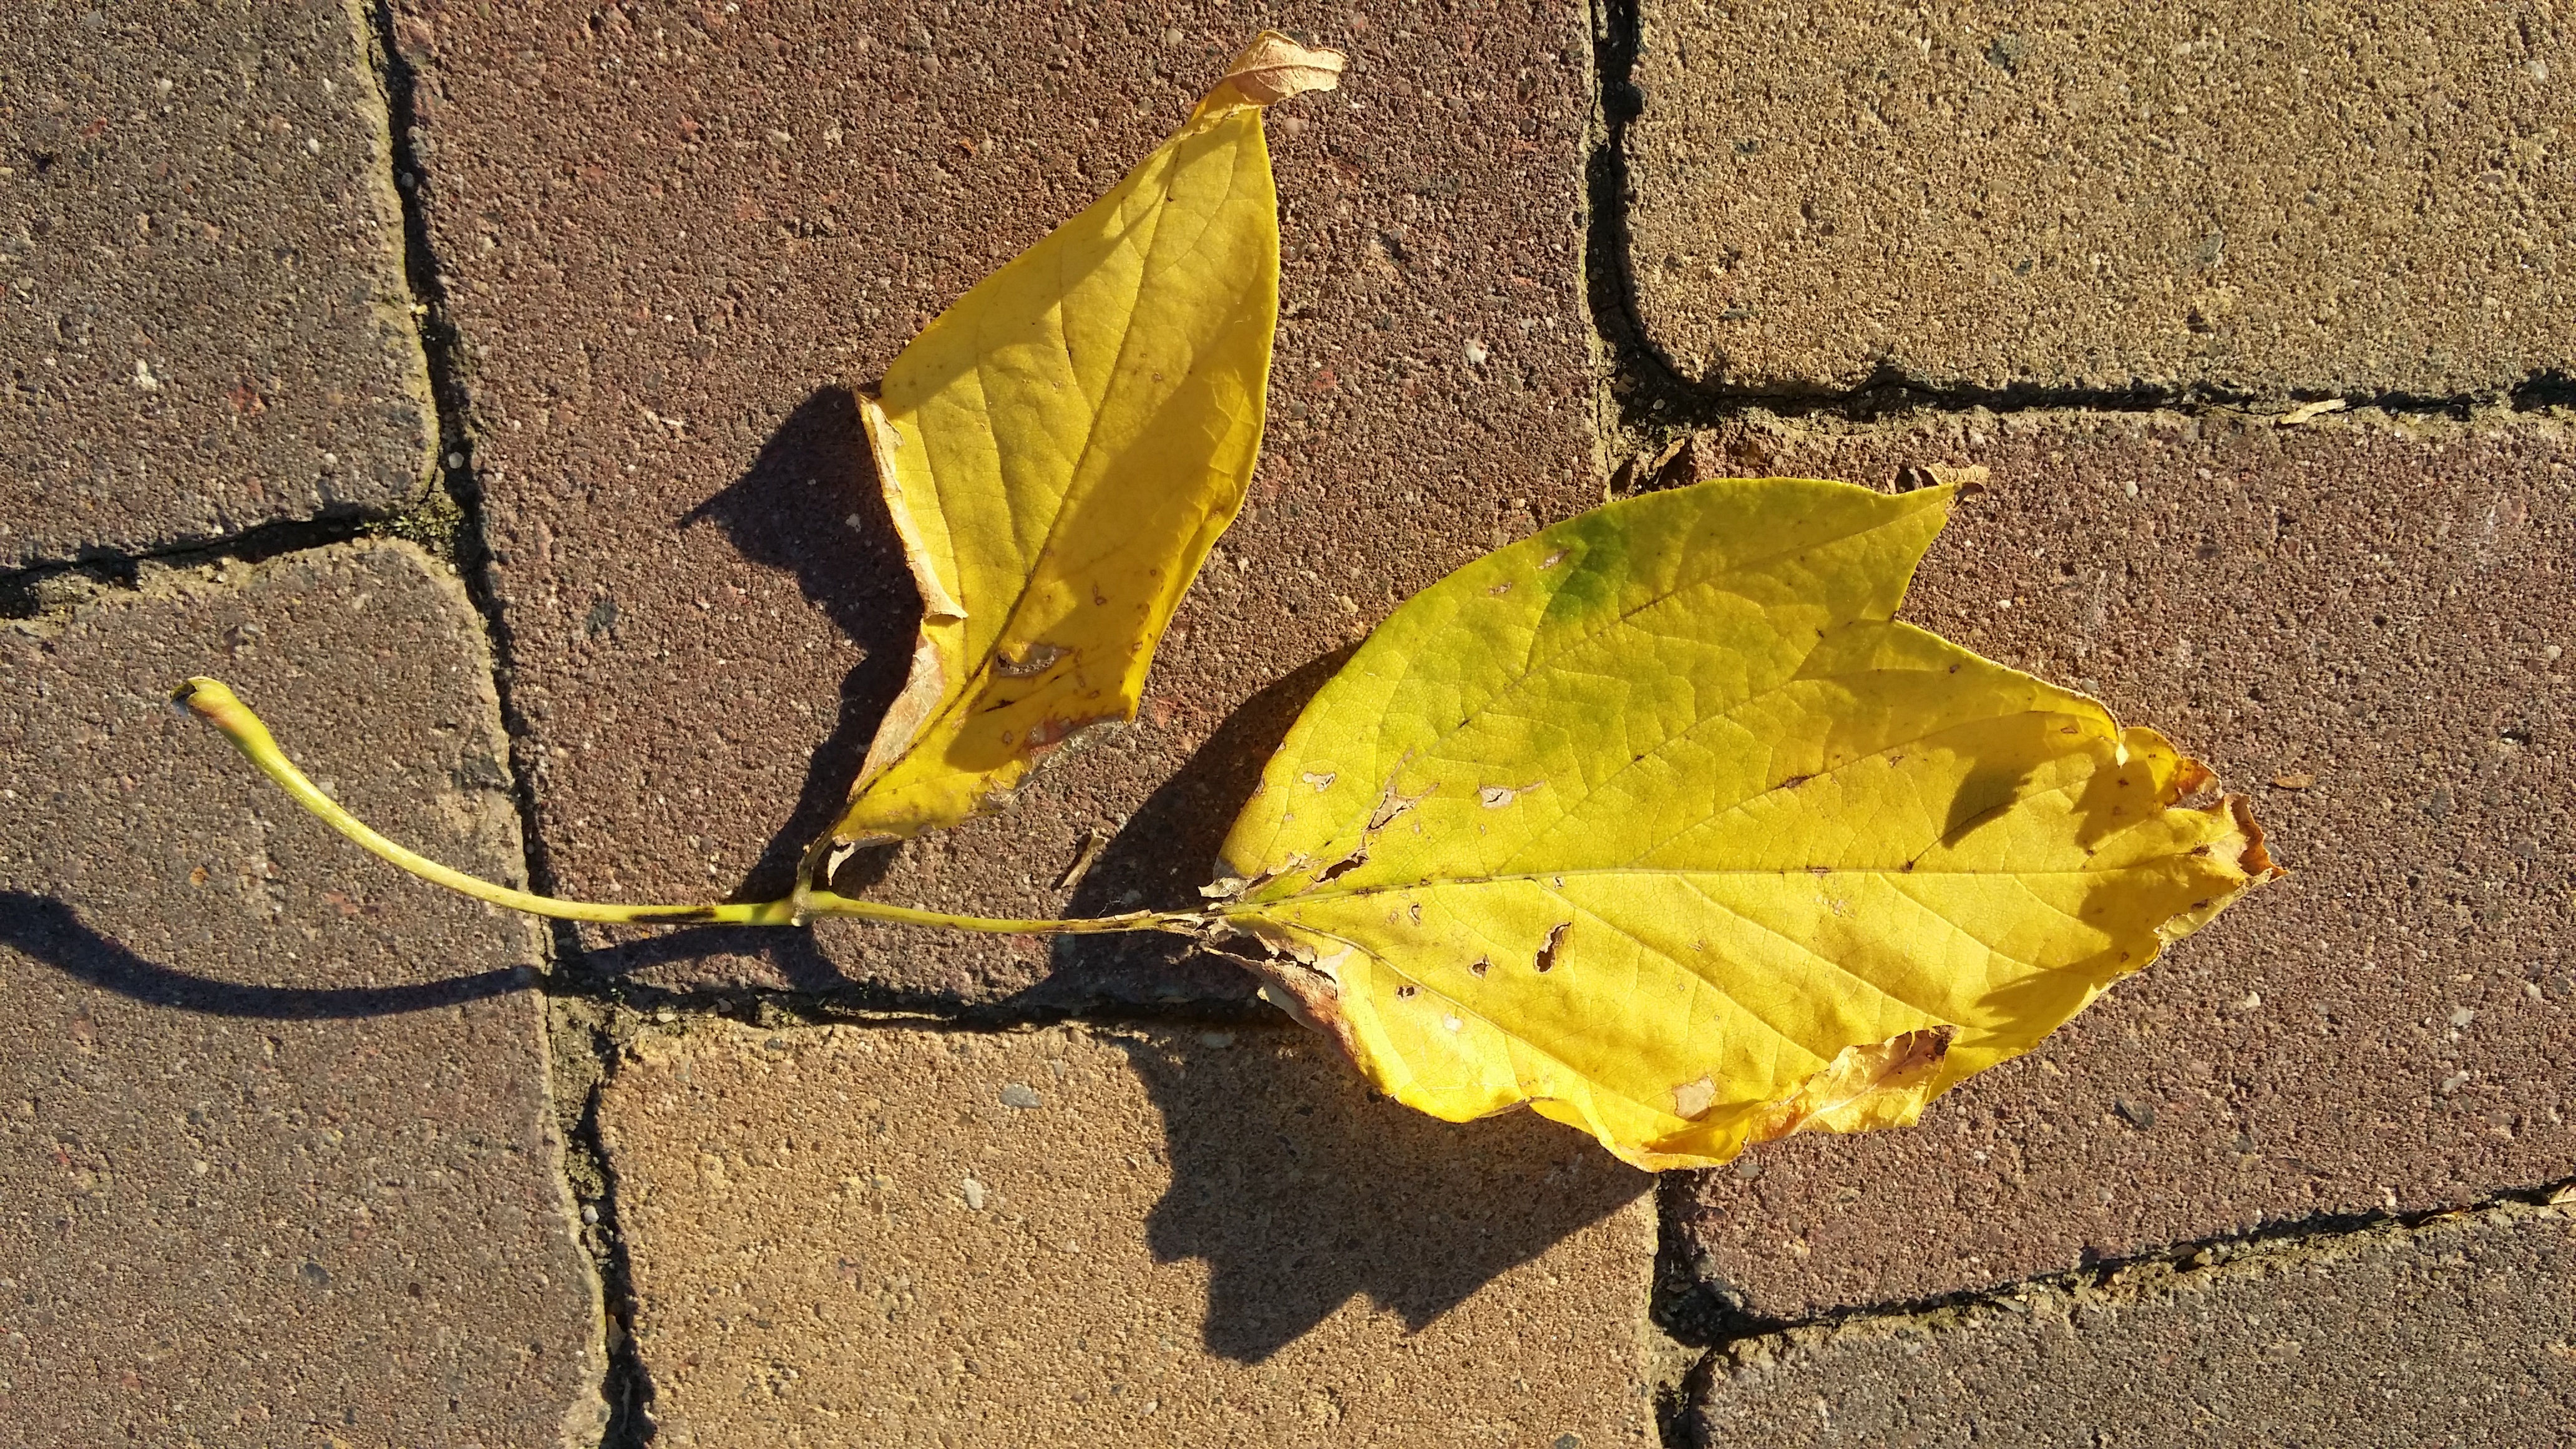
tree, branch, plant, leaf, flower, asphalt, green, autumn, soil, yellow, season, maple leaf, spacer, road surface